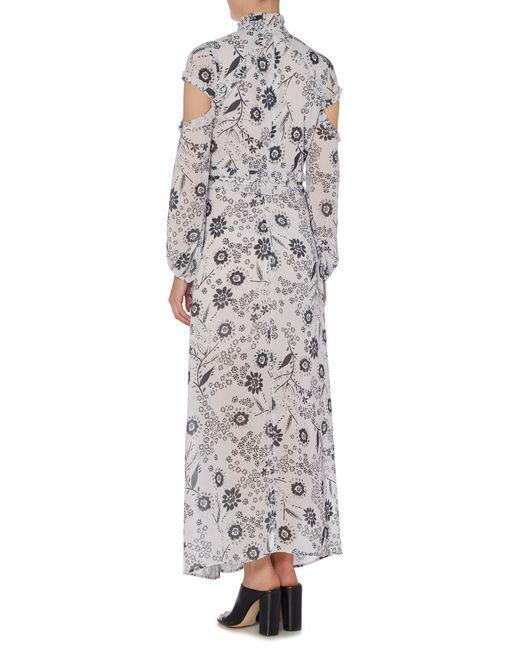
Graues langes sexy Kleid mit schwarzen Designs und schwarzen High Heel Slippern